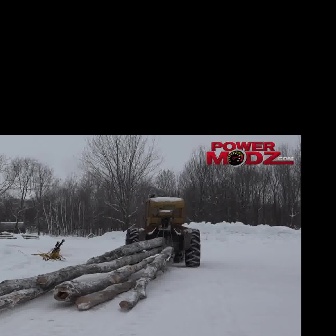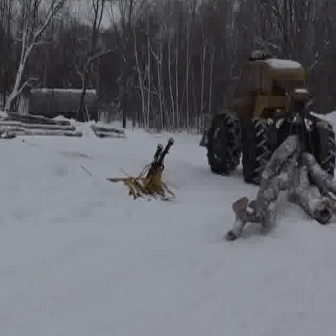
  Please identify the target specified by the bounding box [125,192,200,267] in the first image and locate it in the second image. Return the coordinates in [x_min,y_min,x_max,y_max] format.
Answer: [198,47,335,184]